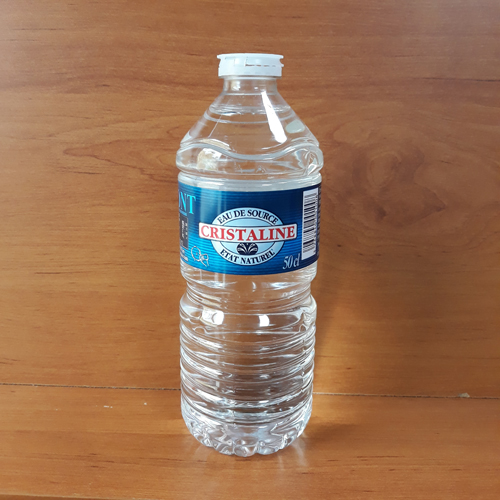
Waste category: plastic